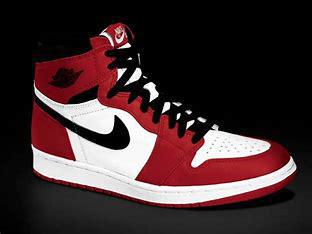
Brand: Jordan
Model: 1